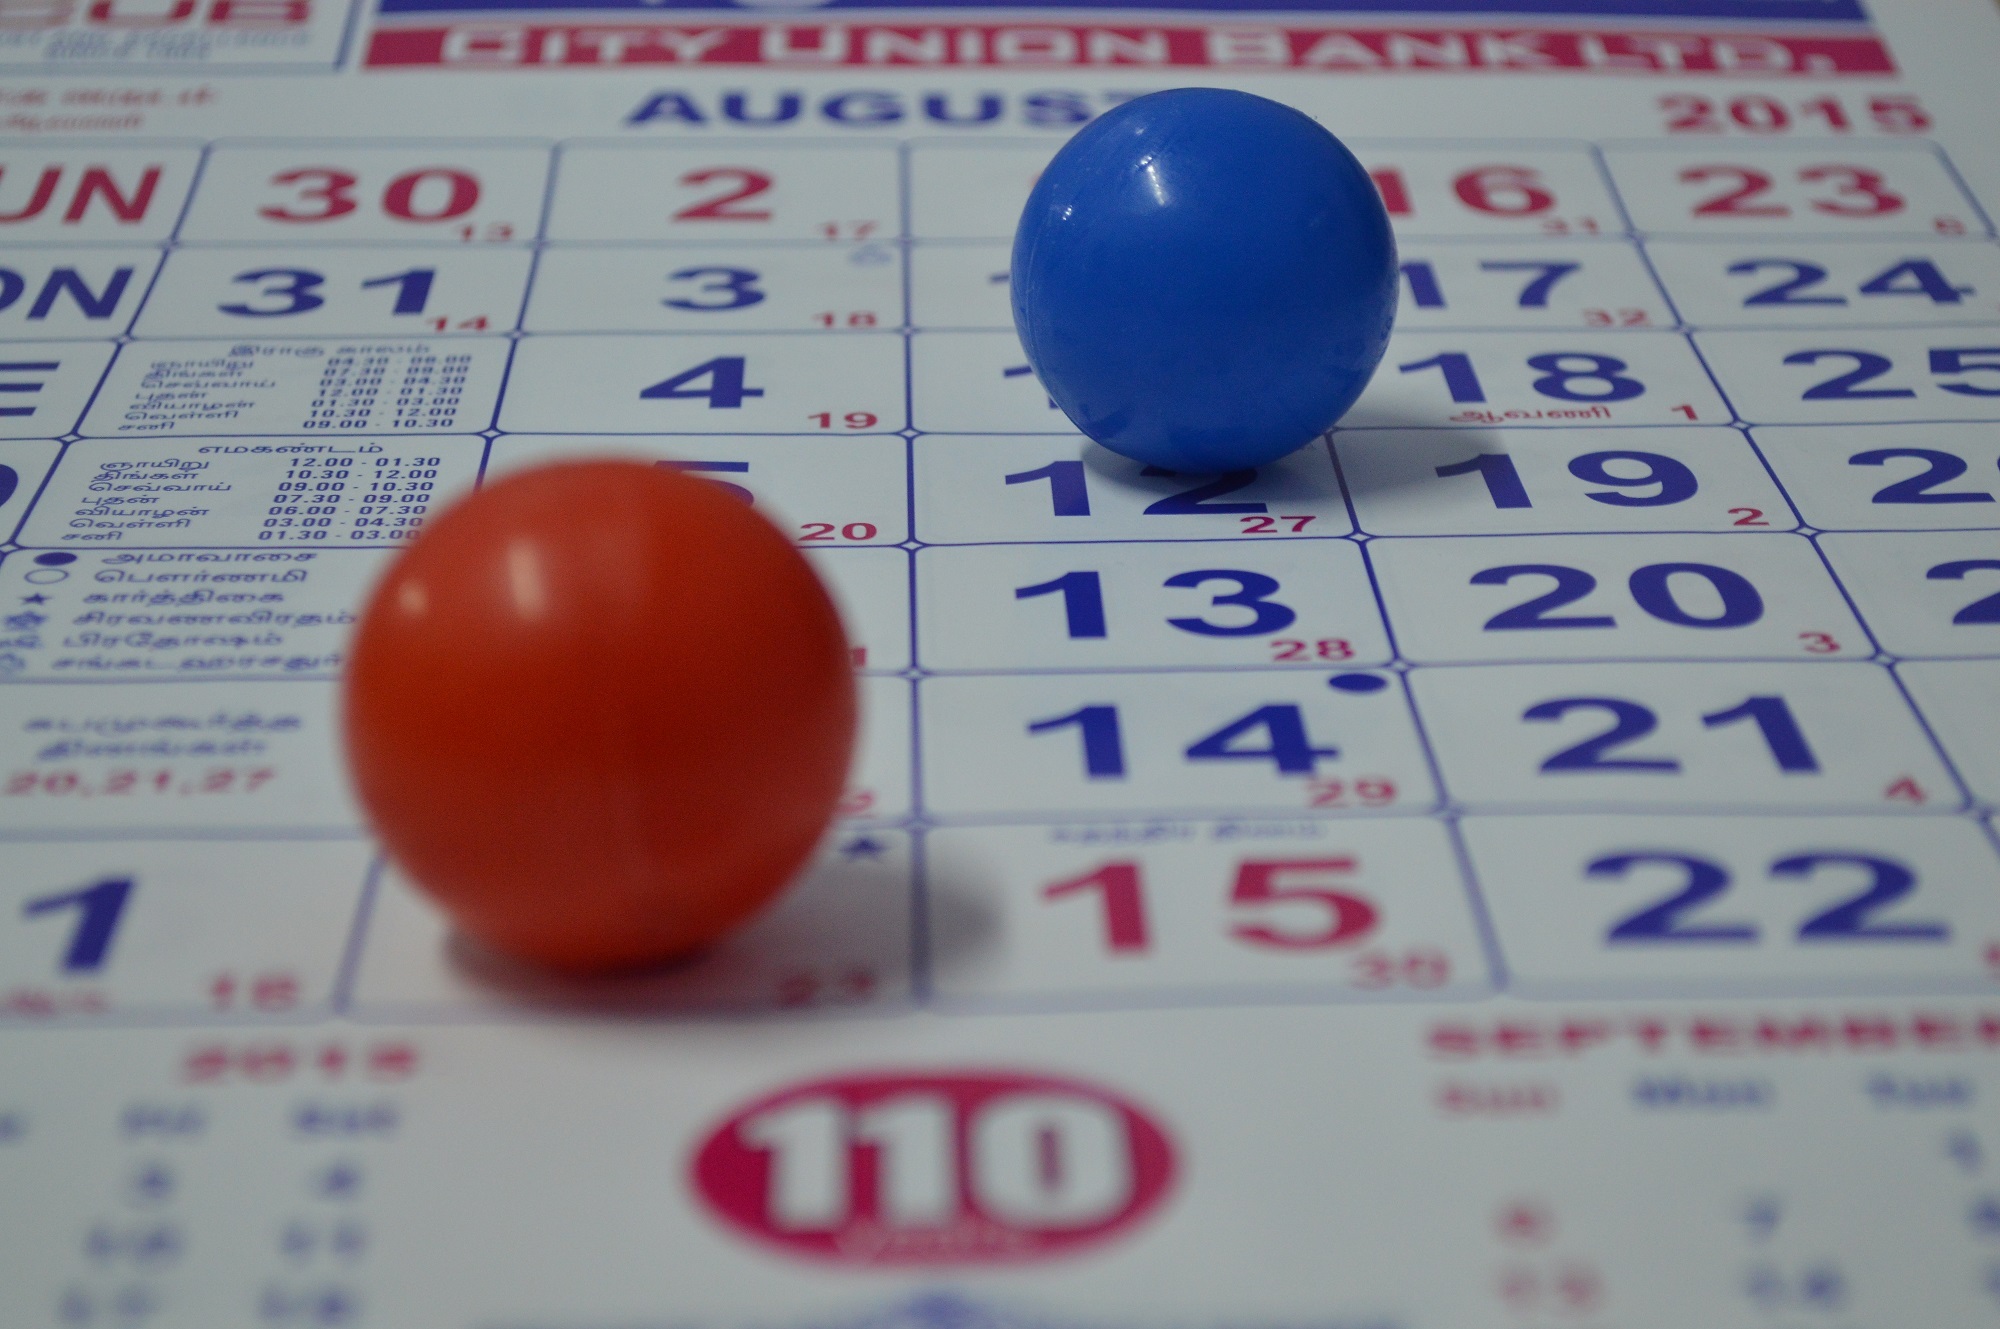
hand, time, number, recreation, pool, red, blue, business, goal, sports, strategy, ball, games, shape, target, time management, billiard ball, pocket billiards, indoor games and sports, carom billiards